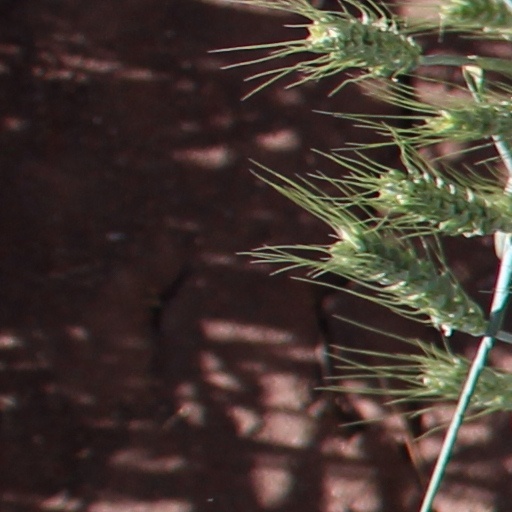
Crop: wheat